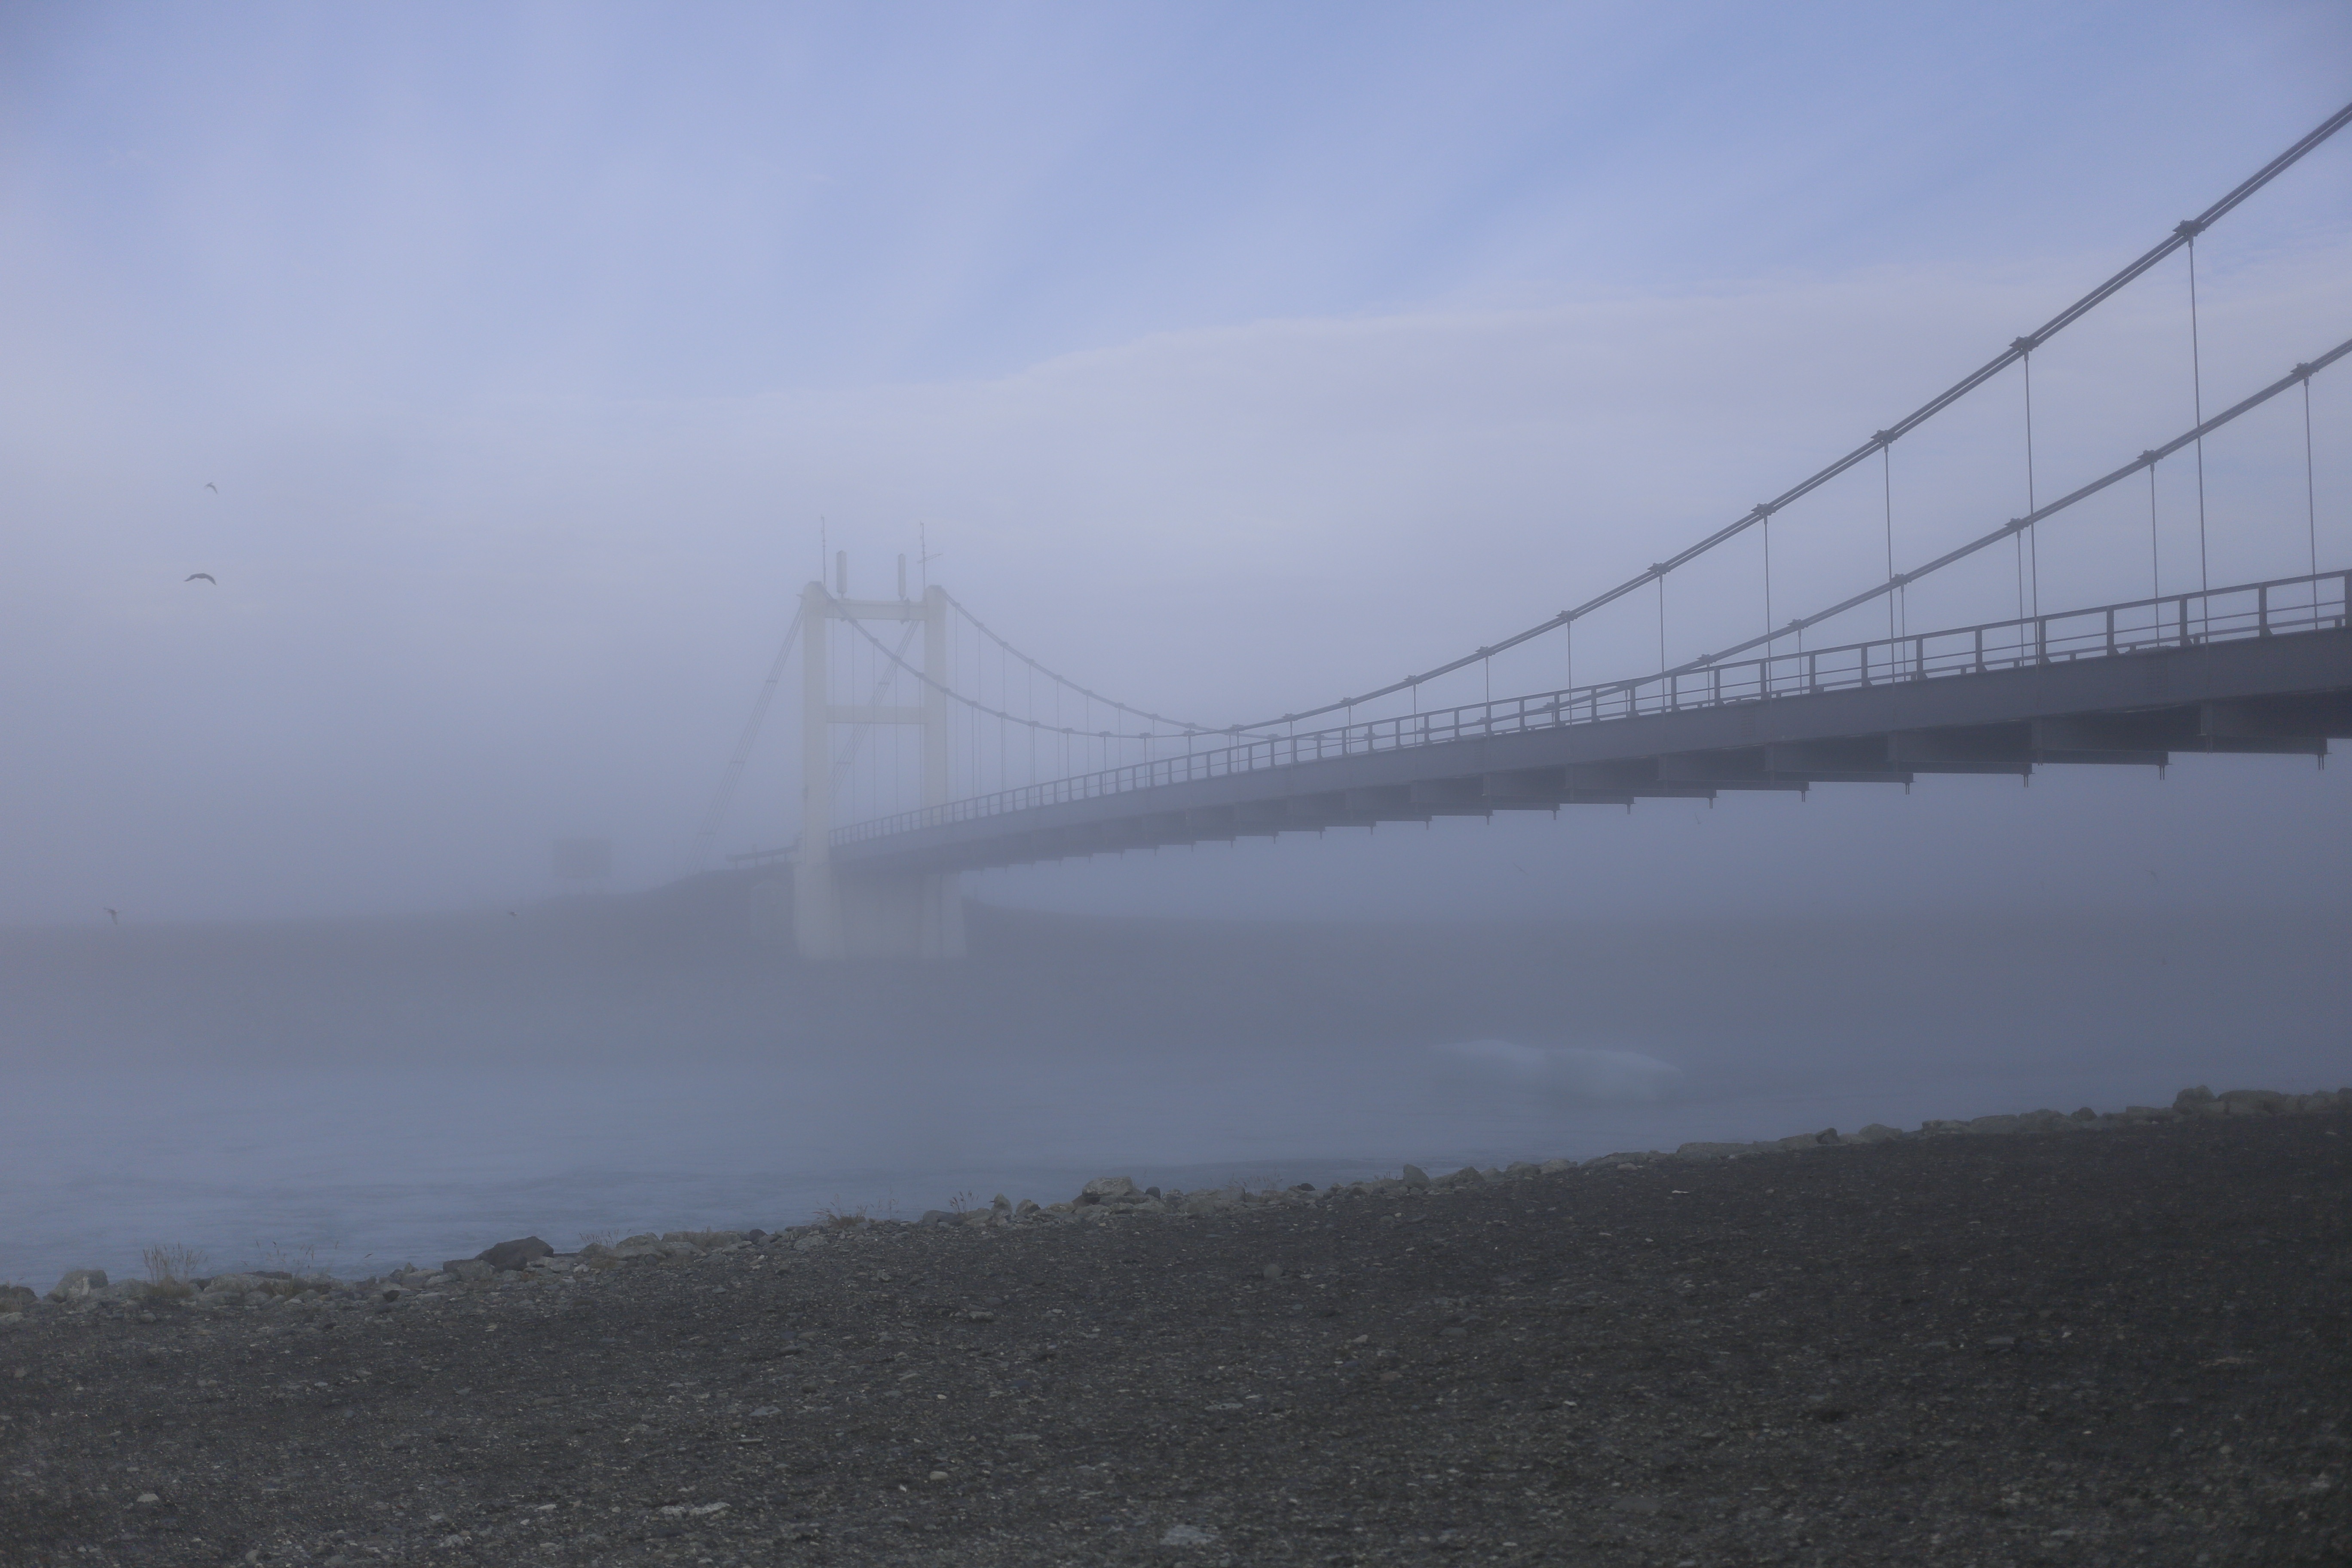
fog, mist, bridge, river, weather, haze, iceland, atmospheric phenomenon, nonbuilding structure, the bridge in fog